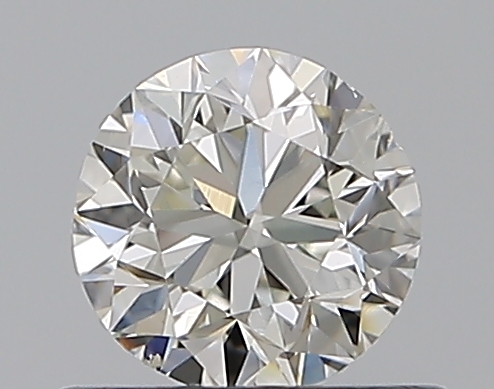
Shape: round
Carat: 0.5
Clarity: SI1
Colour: I
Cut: VG
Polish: EX
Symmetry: VG
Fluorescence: N
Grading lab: GIA
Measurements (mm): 4.92 x 4.97 x 3.19